Provence-class ironclad

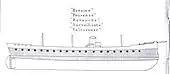
Right elevation line drawing of the class; the shaded area shows the armor protection

The "Provence" class was designed by naval architect Henri Dupuy de Lôme as an enlarged version of the s with thicker armor, more powerful guns, and better seakeeping qualities. The ships had an overall length of , a beam of , and a draft of at deep load. They displaced . All of the ships except had wooden hulls; that ship had an iron hull. The "Provence"-class ships had a metacentric height of about and did not roll as badly as the "Gloire"s. They had a crew of 579–594 officers and enlisted men.